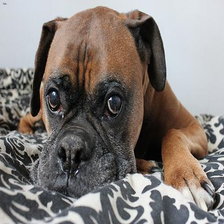
Species: dog
Breed: boxer